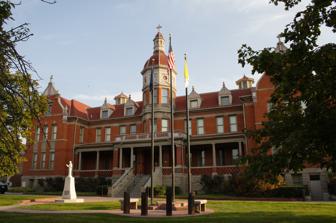
Building: Kearns-St. Ann's Orphanage
Country: United States of America
Year built: 1890
United States historic place Kearns-St. Ann's Orphanage U.S. National Register of Historic Places Photo in 2012 Show map of Utah Show map of the United States Location 430 E. 2100 South, South Salt Lake, Utah Coordinates 40°43′30″N 111°52′41″W / 40.72500°N 111.87806°W / 40.72500; -111.87806 Area less than one acre Built 1890 Architect Neuhausen, Carl M. NRHP reference No. 80003925 Added to NRHP October 3, 1980 The Kearns-St. Ann's Orphanage , at 430 East 2100 South in South Salt Lake, Utah , was built in 1890.  It was designed by architect Carl M. Neuhausen .  Later serving as Kearns-Saint Ann Catholic School , it was listed on the National Register of Historic Places in 1980. According to its NRHP nomination, the orphanage is significant partly for its architecture, with "modest decorative elements allud[ing] to Renaissance and Mannerist" styles, representing "the important educational and religious contributions to Utah society of Bishop Lawrence Scanlan and Thomas and Jennie Kearns ". References